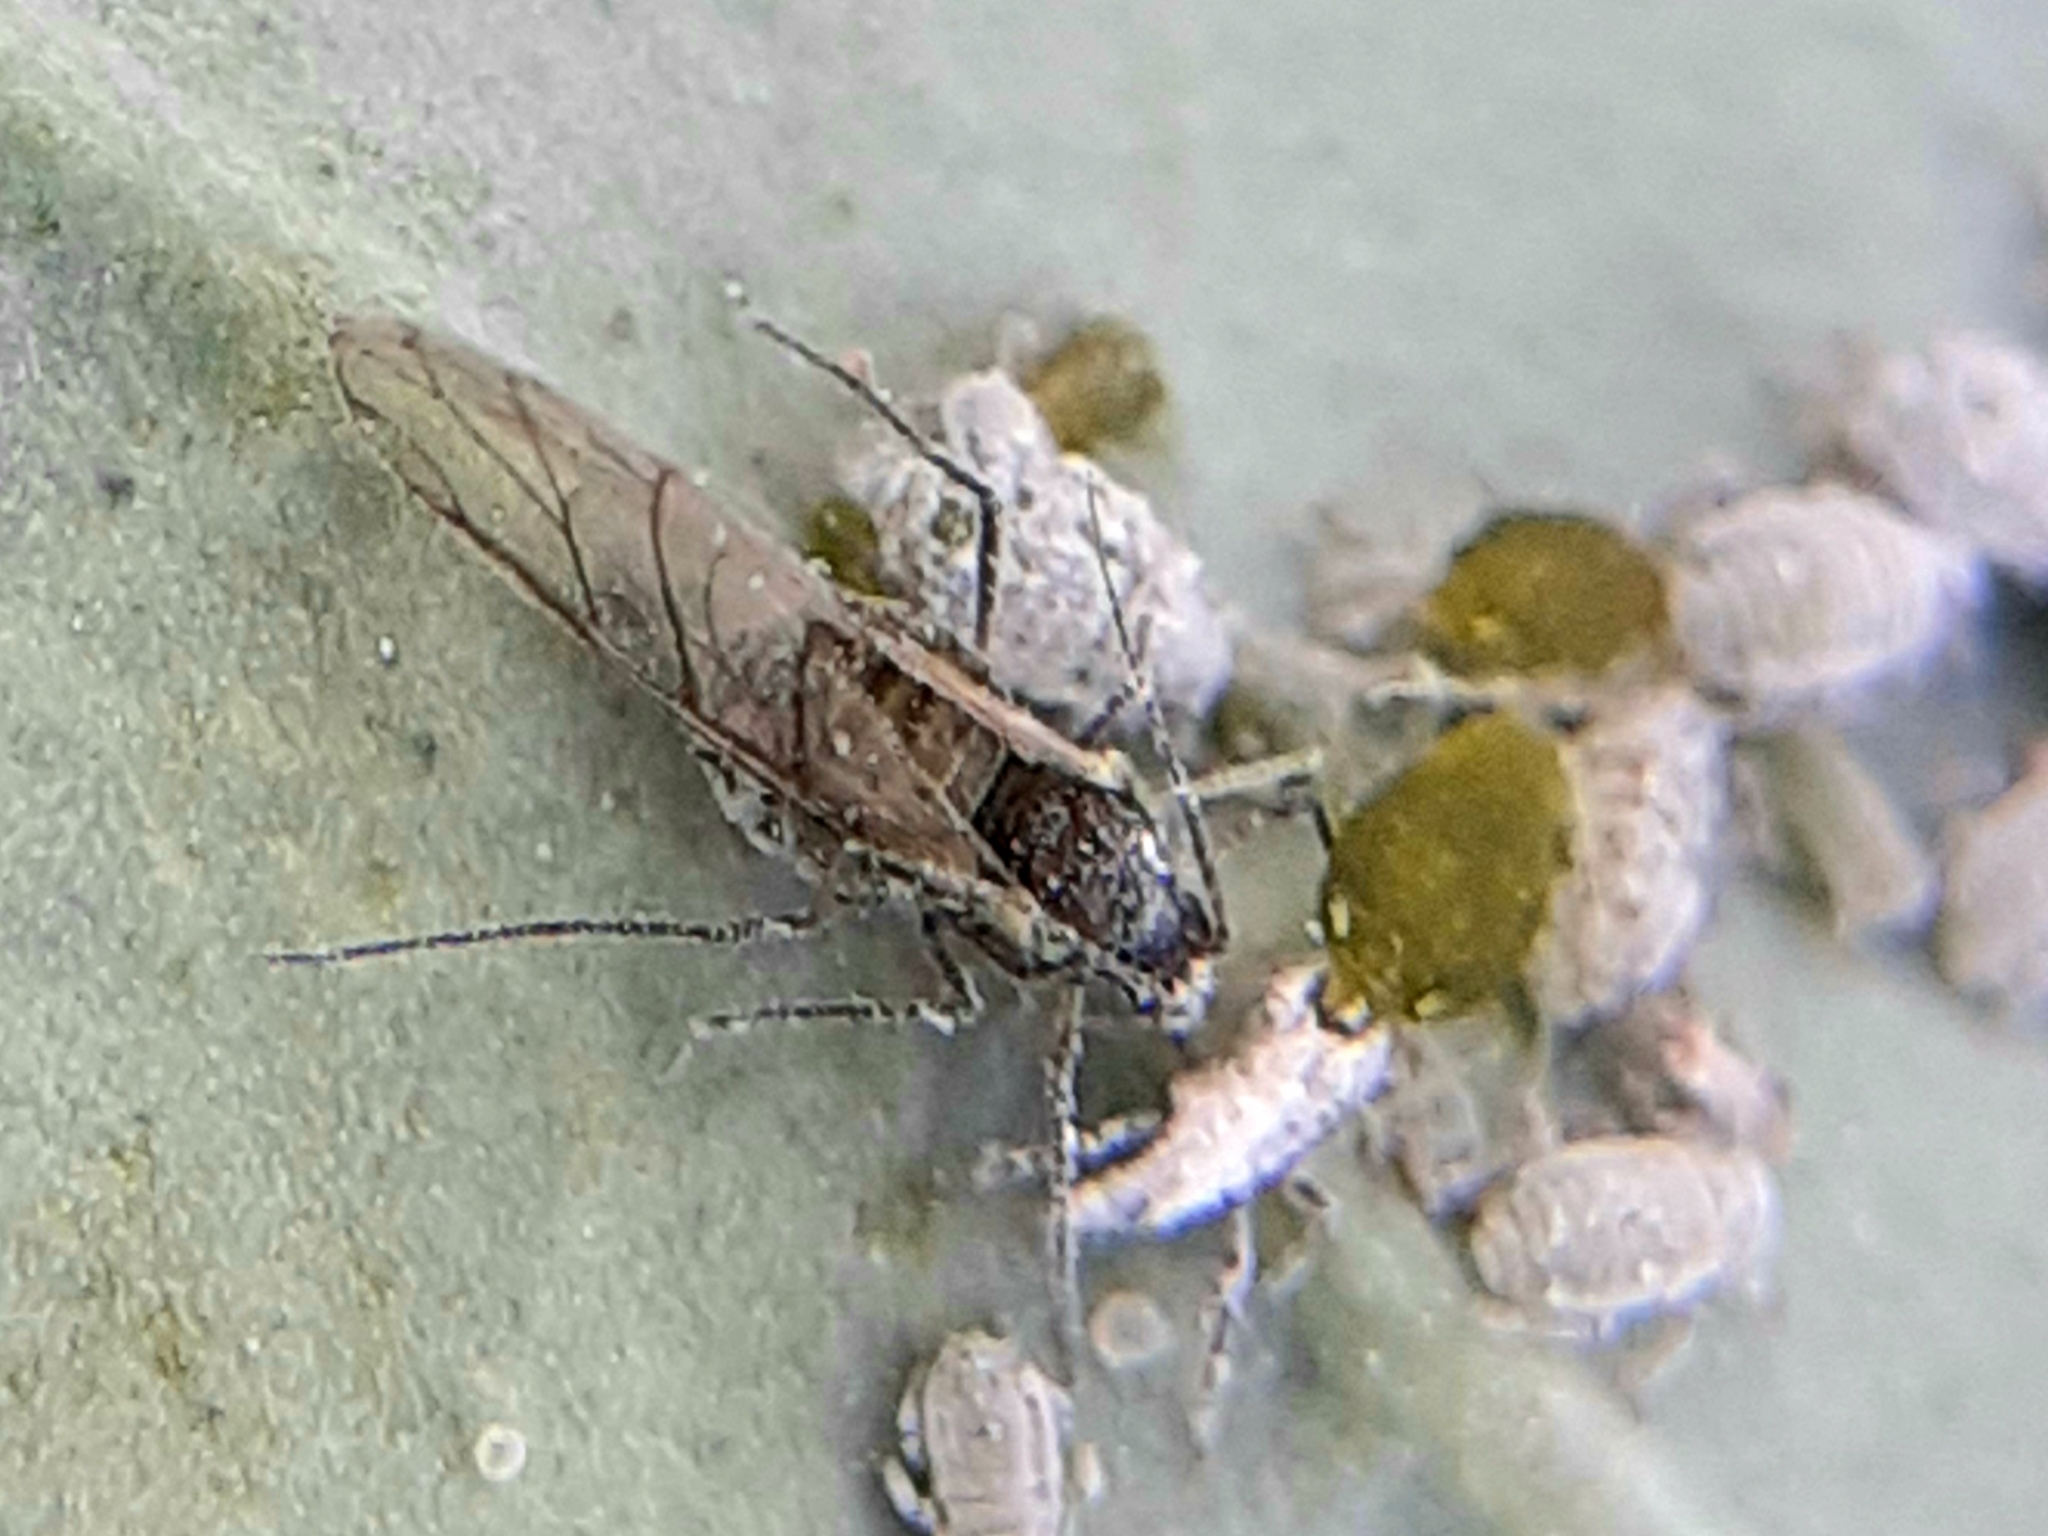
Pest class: cabbage_aphid